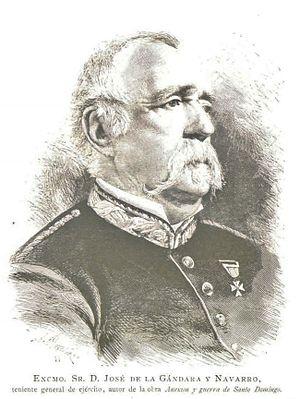
Le gouverneur général des Philippines exerce le pouvoir exécutif durant les deux grandes périodes de colonisation des Philippines, d'abord par le Royaume d'Espagne de 1565 à 1898, puis par les États-Unis de 1898 à 1946. Il représente aussi le roi d'Espagne puis le gouvernement américain sur l'archipel.